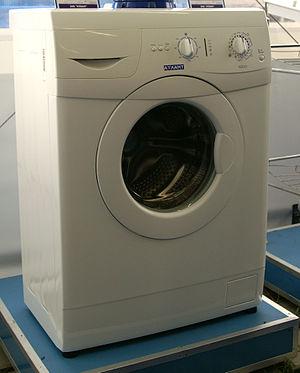
Un lave-linge ou machine à laver le linge, aussi appelé laveuse au Canada francophone et lessiveuse en Belgique, est un appareil électroménager conçu pour nettoyer les vêtements et le linge de maison.